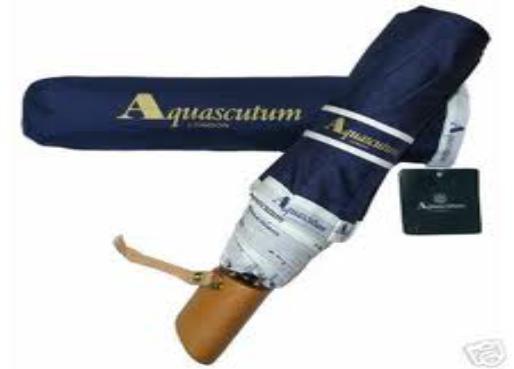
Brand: Aquascutum
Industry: Clothes